Joram (film)

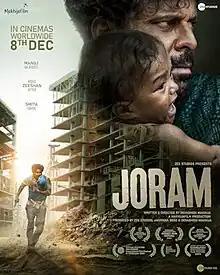
Theatrical release poster

Joram is a 2023 Indian Hindi-language thriller film written and directed by Devashish Makhija and produced by Zee Studios with Makhijafilm. It stars Manoj Bajpayee, Tannishtha Chatterjee, and Smita Tambe.